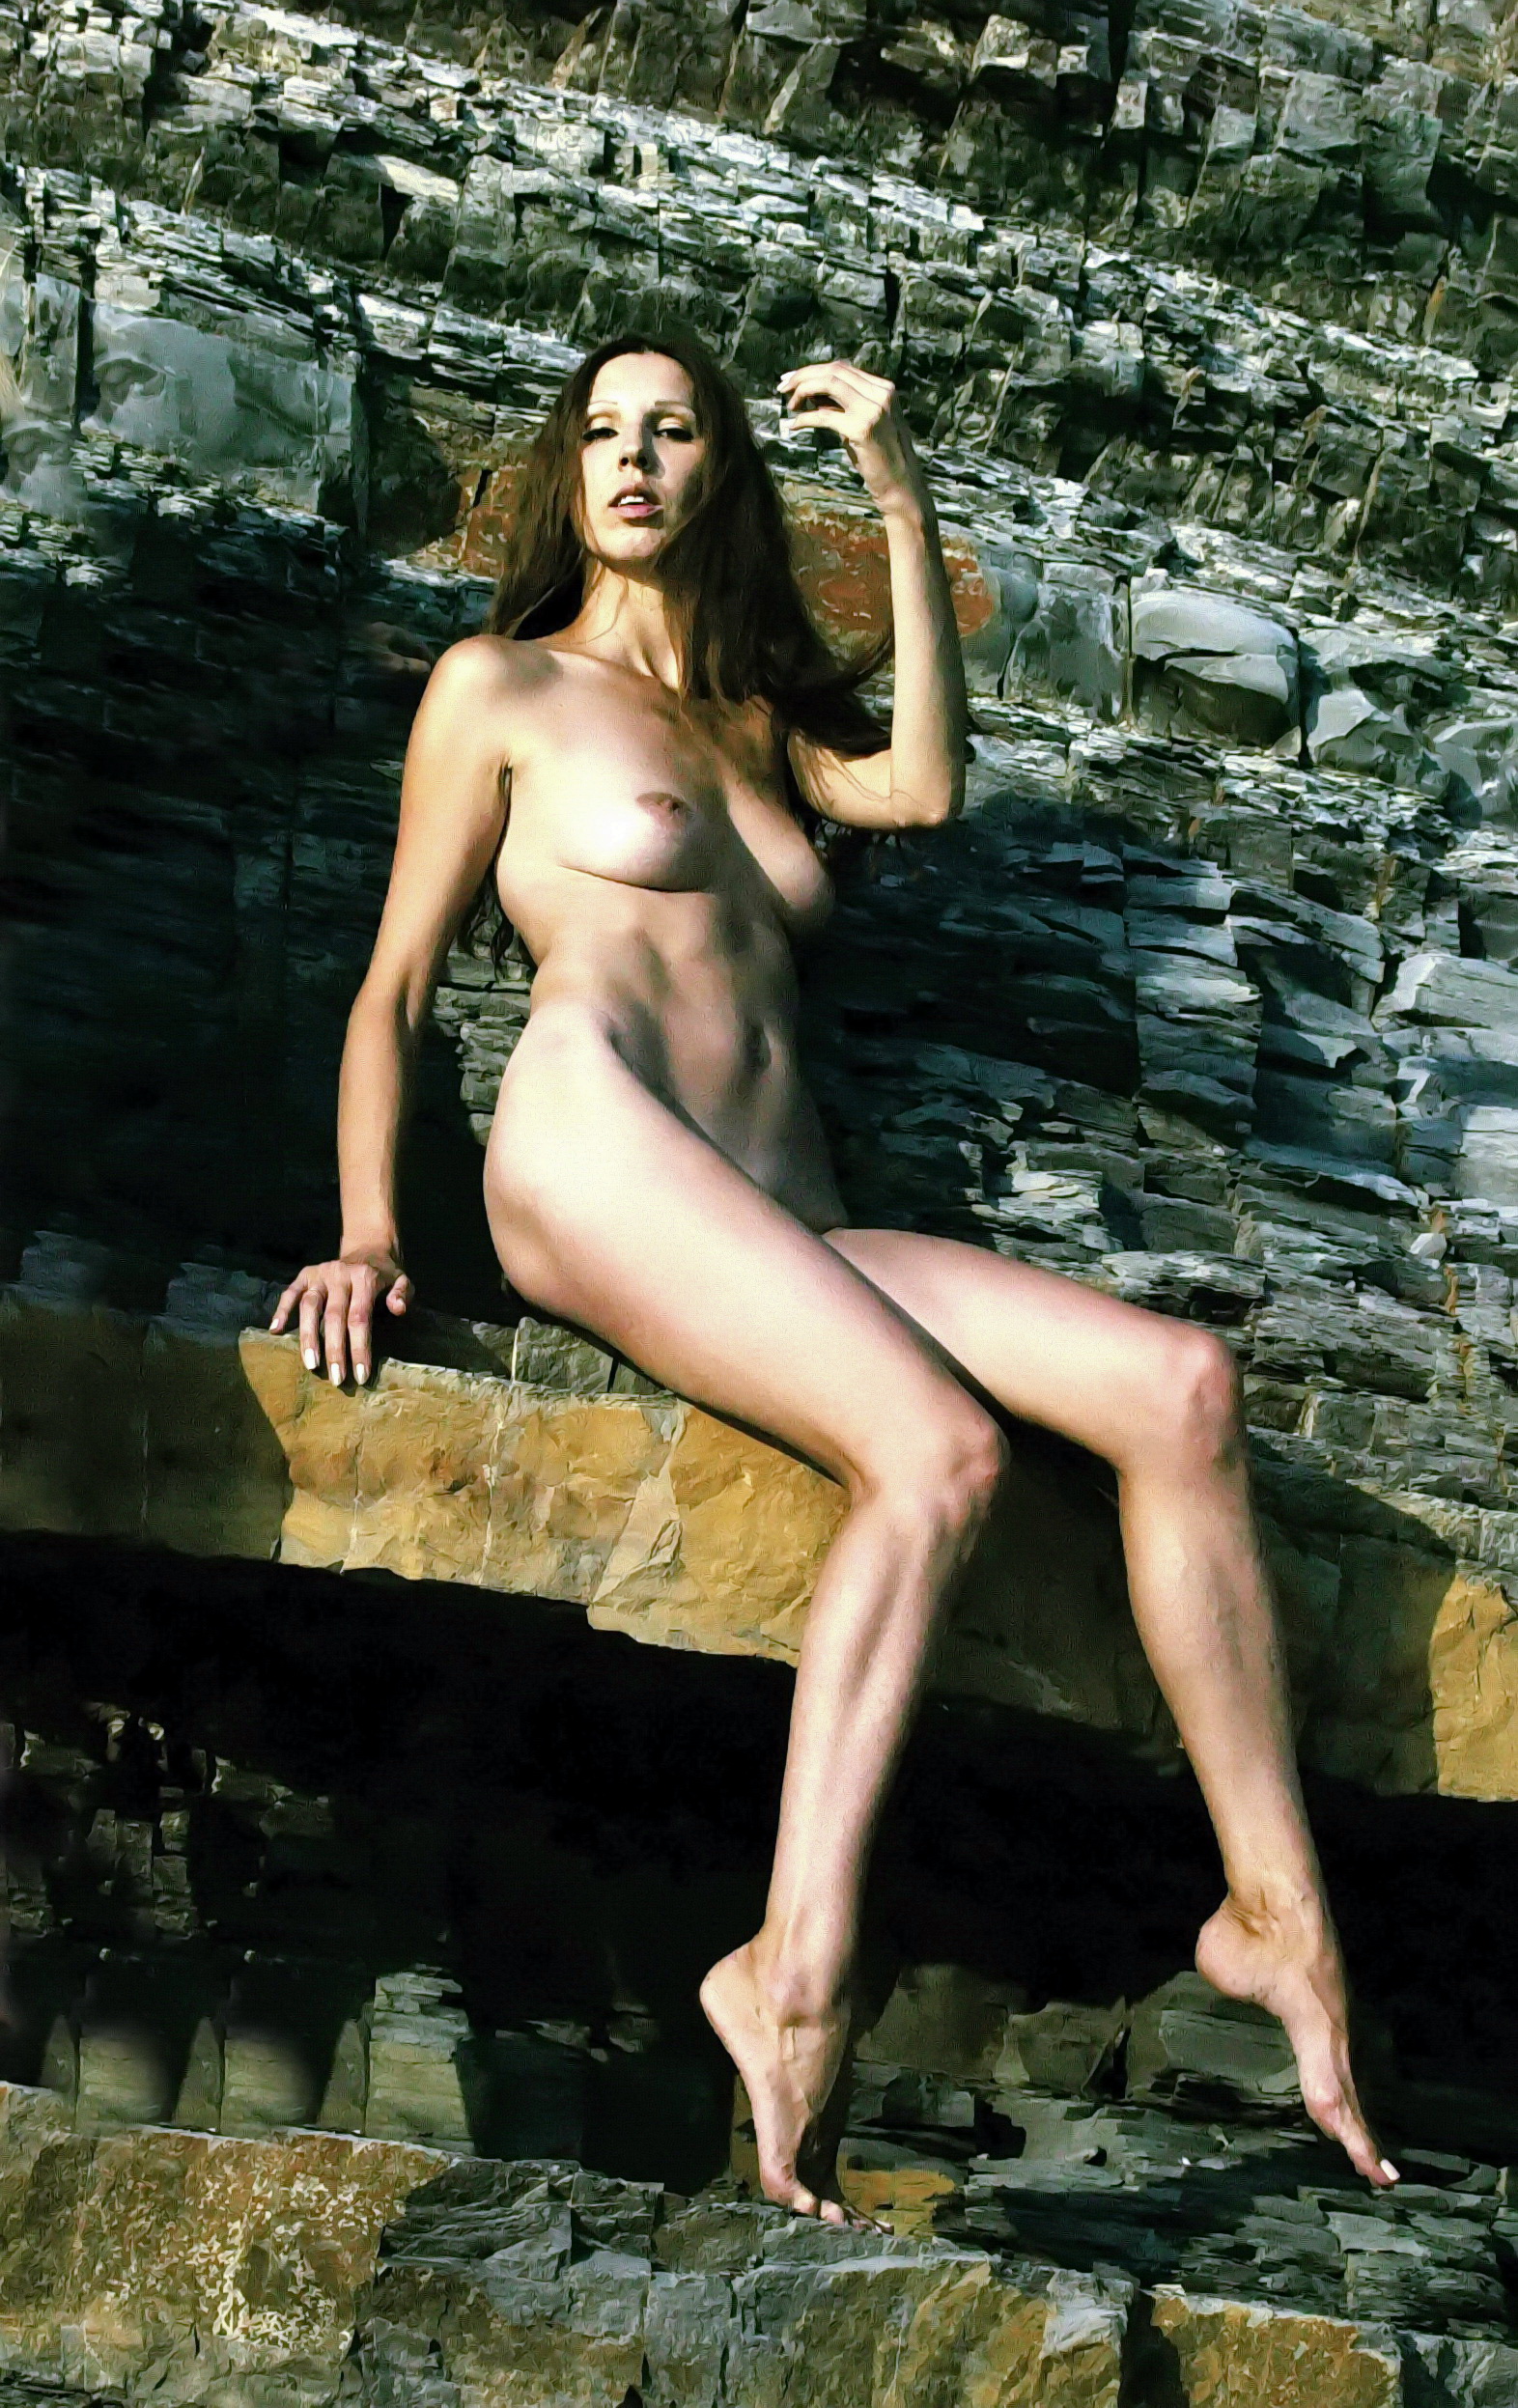
girl, beauty, leg, black hair, model, long hair, photo shoot, art model, water feature